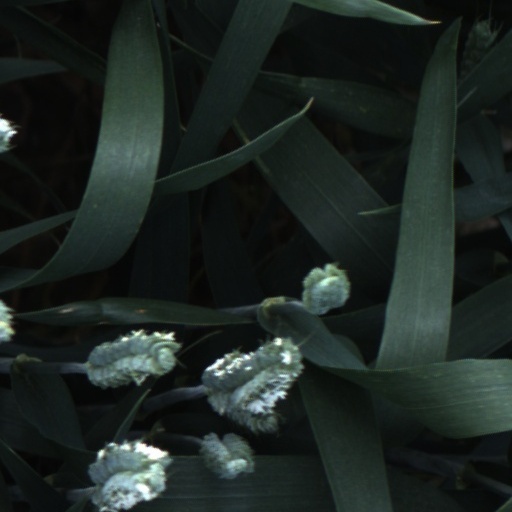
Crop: wheat